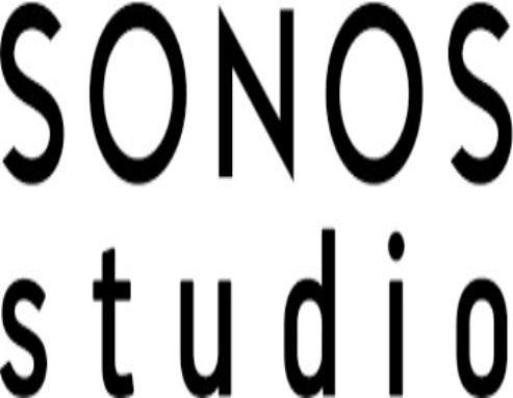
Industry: Electronic